Balfour Declaration

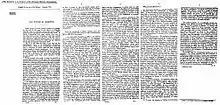
Herbert Samuel's Cabinet memorandum, "The Future of Palestine", as published in the British Cabinet papers (CAB 37/123/43), as at 21January 1915

Early British political support for an increased Jewish presence in the region of Palestine was based upon geopolitical calculations. This support began in the early 1840s and was led by Lord Palmerston, following the occupation of Syria and Palestine by separatist Ottoman governor Muhammad Ali of Egypt. French influence had grown in Palestine and the wider Middle East, and its role as protector of the Catholic communities began to grow, just as Russian influence had grown as protector of the Eastern Orthodox in the same regions. This left Britain without a sphere of influence, and thus a need to find or create their own regional "protégés". These political considerations were supported by a sympathetic evangelical Christian sentiment towards the "restoration of the Jews" to Palestine among elements of the mid-19th-century British political elite – most notably Lord Shaftesbury. The British Foreign Office actively encouraged Jewish emigration to Palestine, exemplified by Charles Henry Churchill's 1841–1842 exhortations to Moses Montefiore, the leader of the British Jewish community.